Ryan Mundy

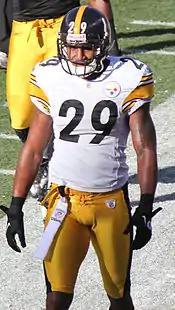
Mundy with the Steelers in 2011

Mundy was selected in the sixth round (194th overall) of the 2008 NFL draft by the Pittsburgh Steelers. Mundy was the third player drafted from West Virginia in the 2008 Draft, preceded by Steve Slaton and Owen Schmitt. On June 14, Mundy signed a contract with the Steelers. In his first preseason game as a Steeler, Mundy recorded 3 tackles against the Philadelphia Eagles. In the game, he suffered a high ankle sprain and did not play in the remainder of the preseason. Mundy was released by the Steelers during final cuts. On November 11, Mundy was re-signed to the Steelers' practice squad. On February 6, 2009, Mundy was re-signed by the Steelers to a future contract. At the end of the 2010 season, Mundy and the Steelers appeared in Super Bowl XLV against the Green Bay Packers. He had one total tackle in the 31–25 loss. Mundy recorded a 33-yard reception on a fake punt vs. TEN (10/9/11). On September 26, 2012, Mundy was fined $21,000 for an illegal helmet-to-helmet hit against Oakland Raiders wide receiver Darrius Heyward-Bey.